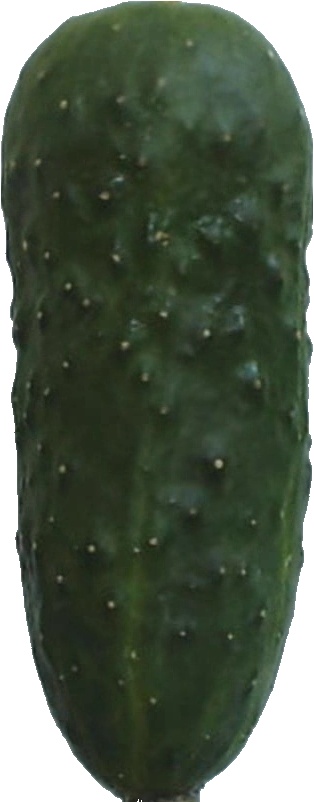
Label: cucumber_1